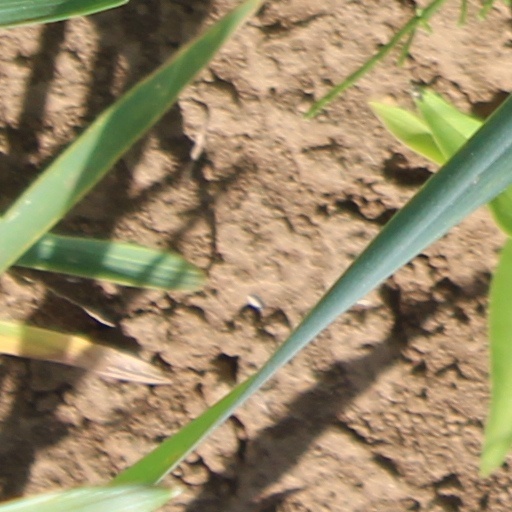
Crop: wheat